Wilmington and Brandywine Cemetery

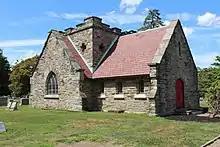
Chapel at Wilmington and Brandywine Cemetery, August 2019

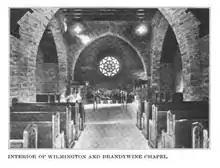
Interior of chapel June 1914

The cemetery's chapel, designed by architect Elijah Dallett Jr., was built in 1913 of Foxcroft stone with window sills of Indiana limestone.